Battle of Camlann

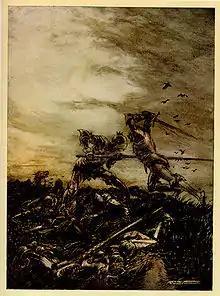

Further traditions about Arthur's final battle are developed in the Arthurian chivalric romances. These often follow Geoffrey's blueprint, but alter many of the details. The legend shifts to the 'character of individuals' and the proposed adultery between Guinevere and Lancelot is first mentioned.